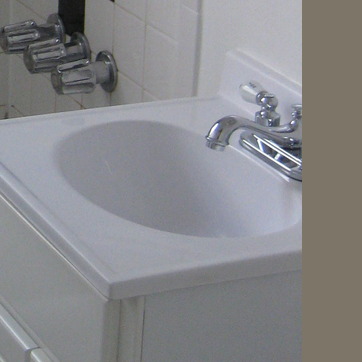
Material: ceramic